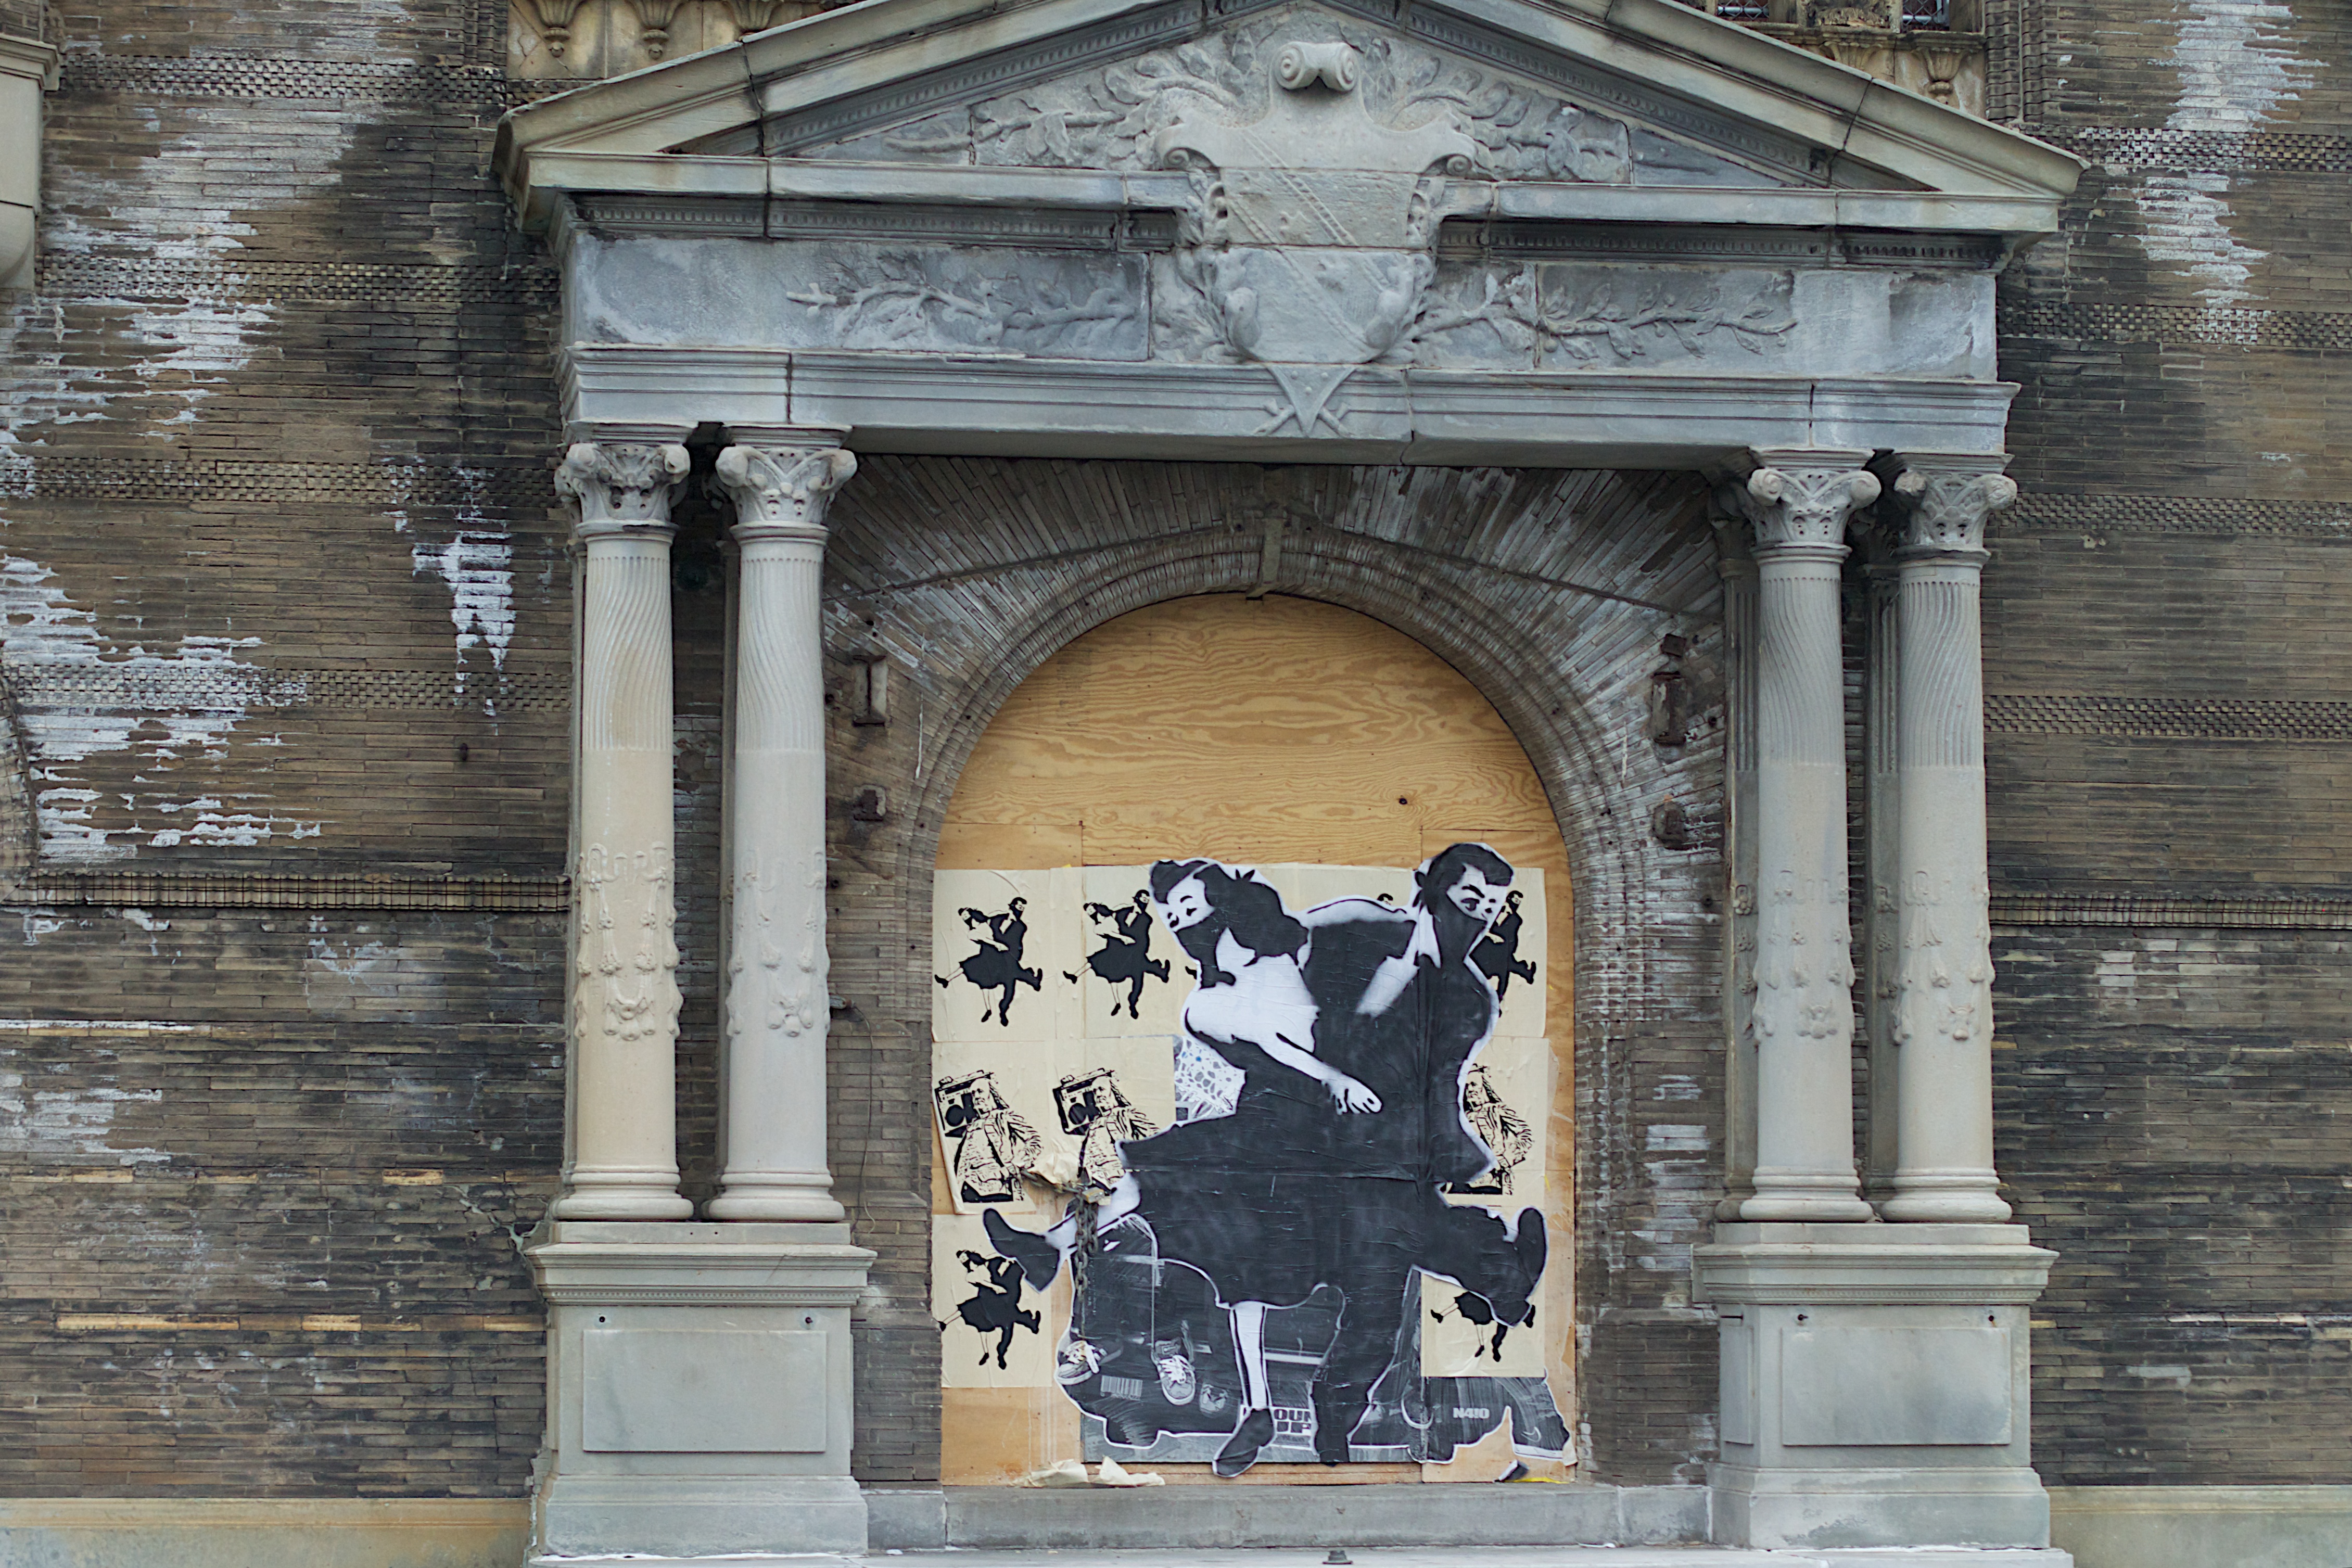
architecture, structure, wall, monument, statue, arch, facade, sculpture, art, canonef50mmf14usm, ancient history